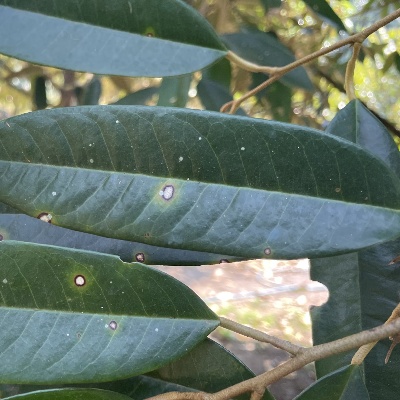
Label: Leaf_Phomopsis